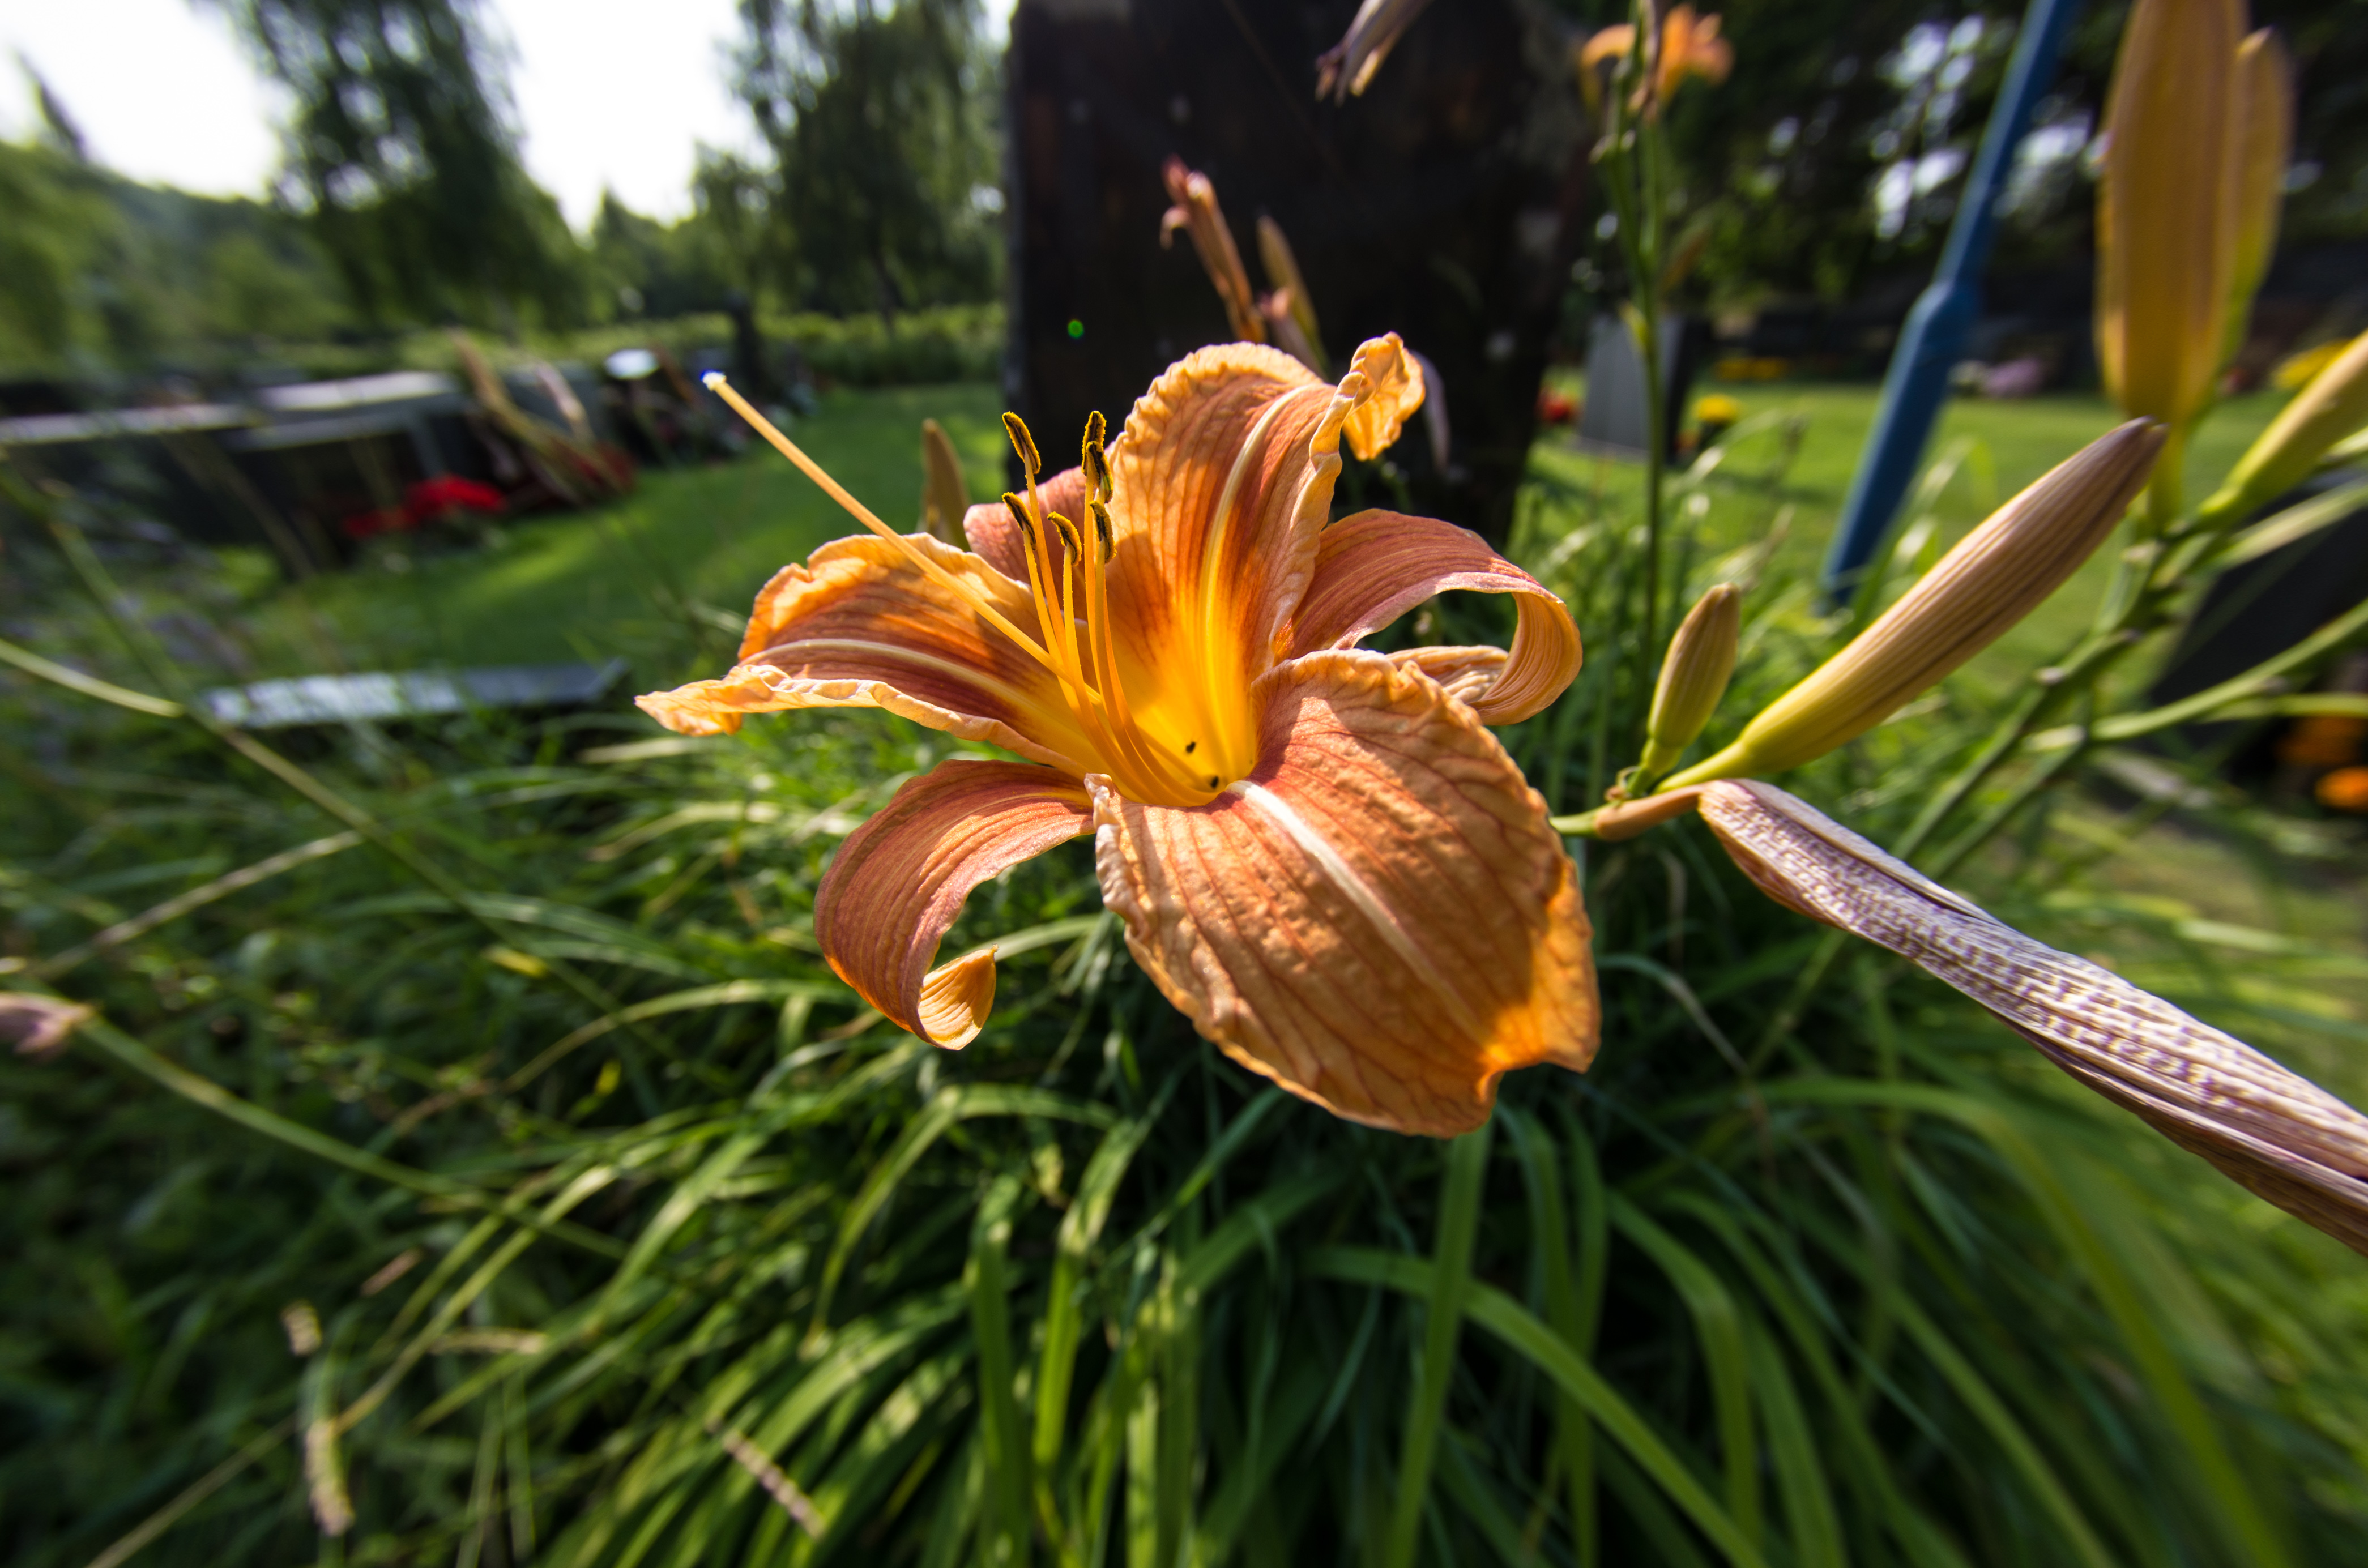
nature, grass, plant, meadow, leaf, flower, botany, flora, wildflower, finland, turku, bo, blommor, sommarblommor, lily, daylily, macro photography, flowering plant, land plant